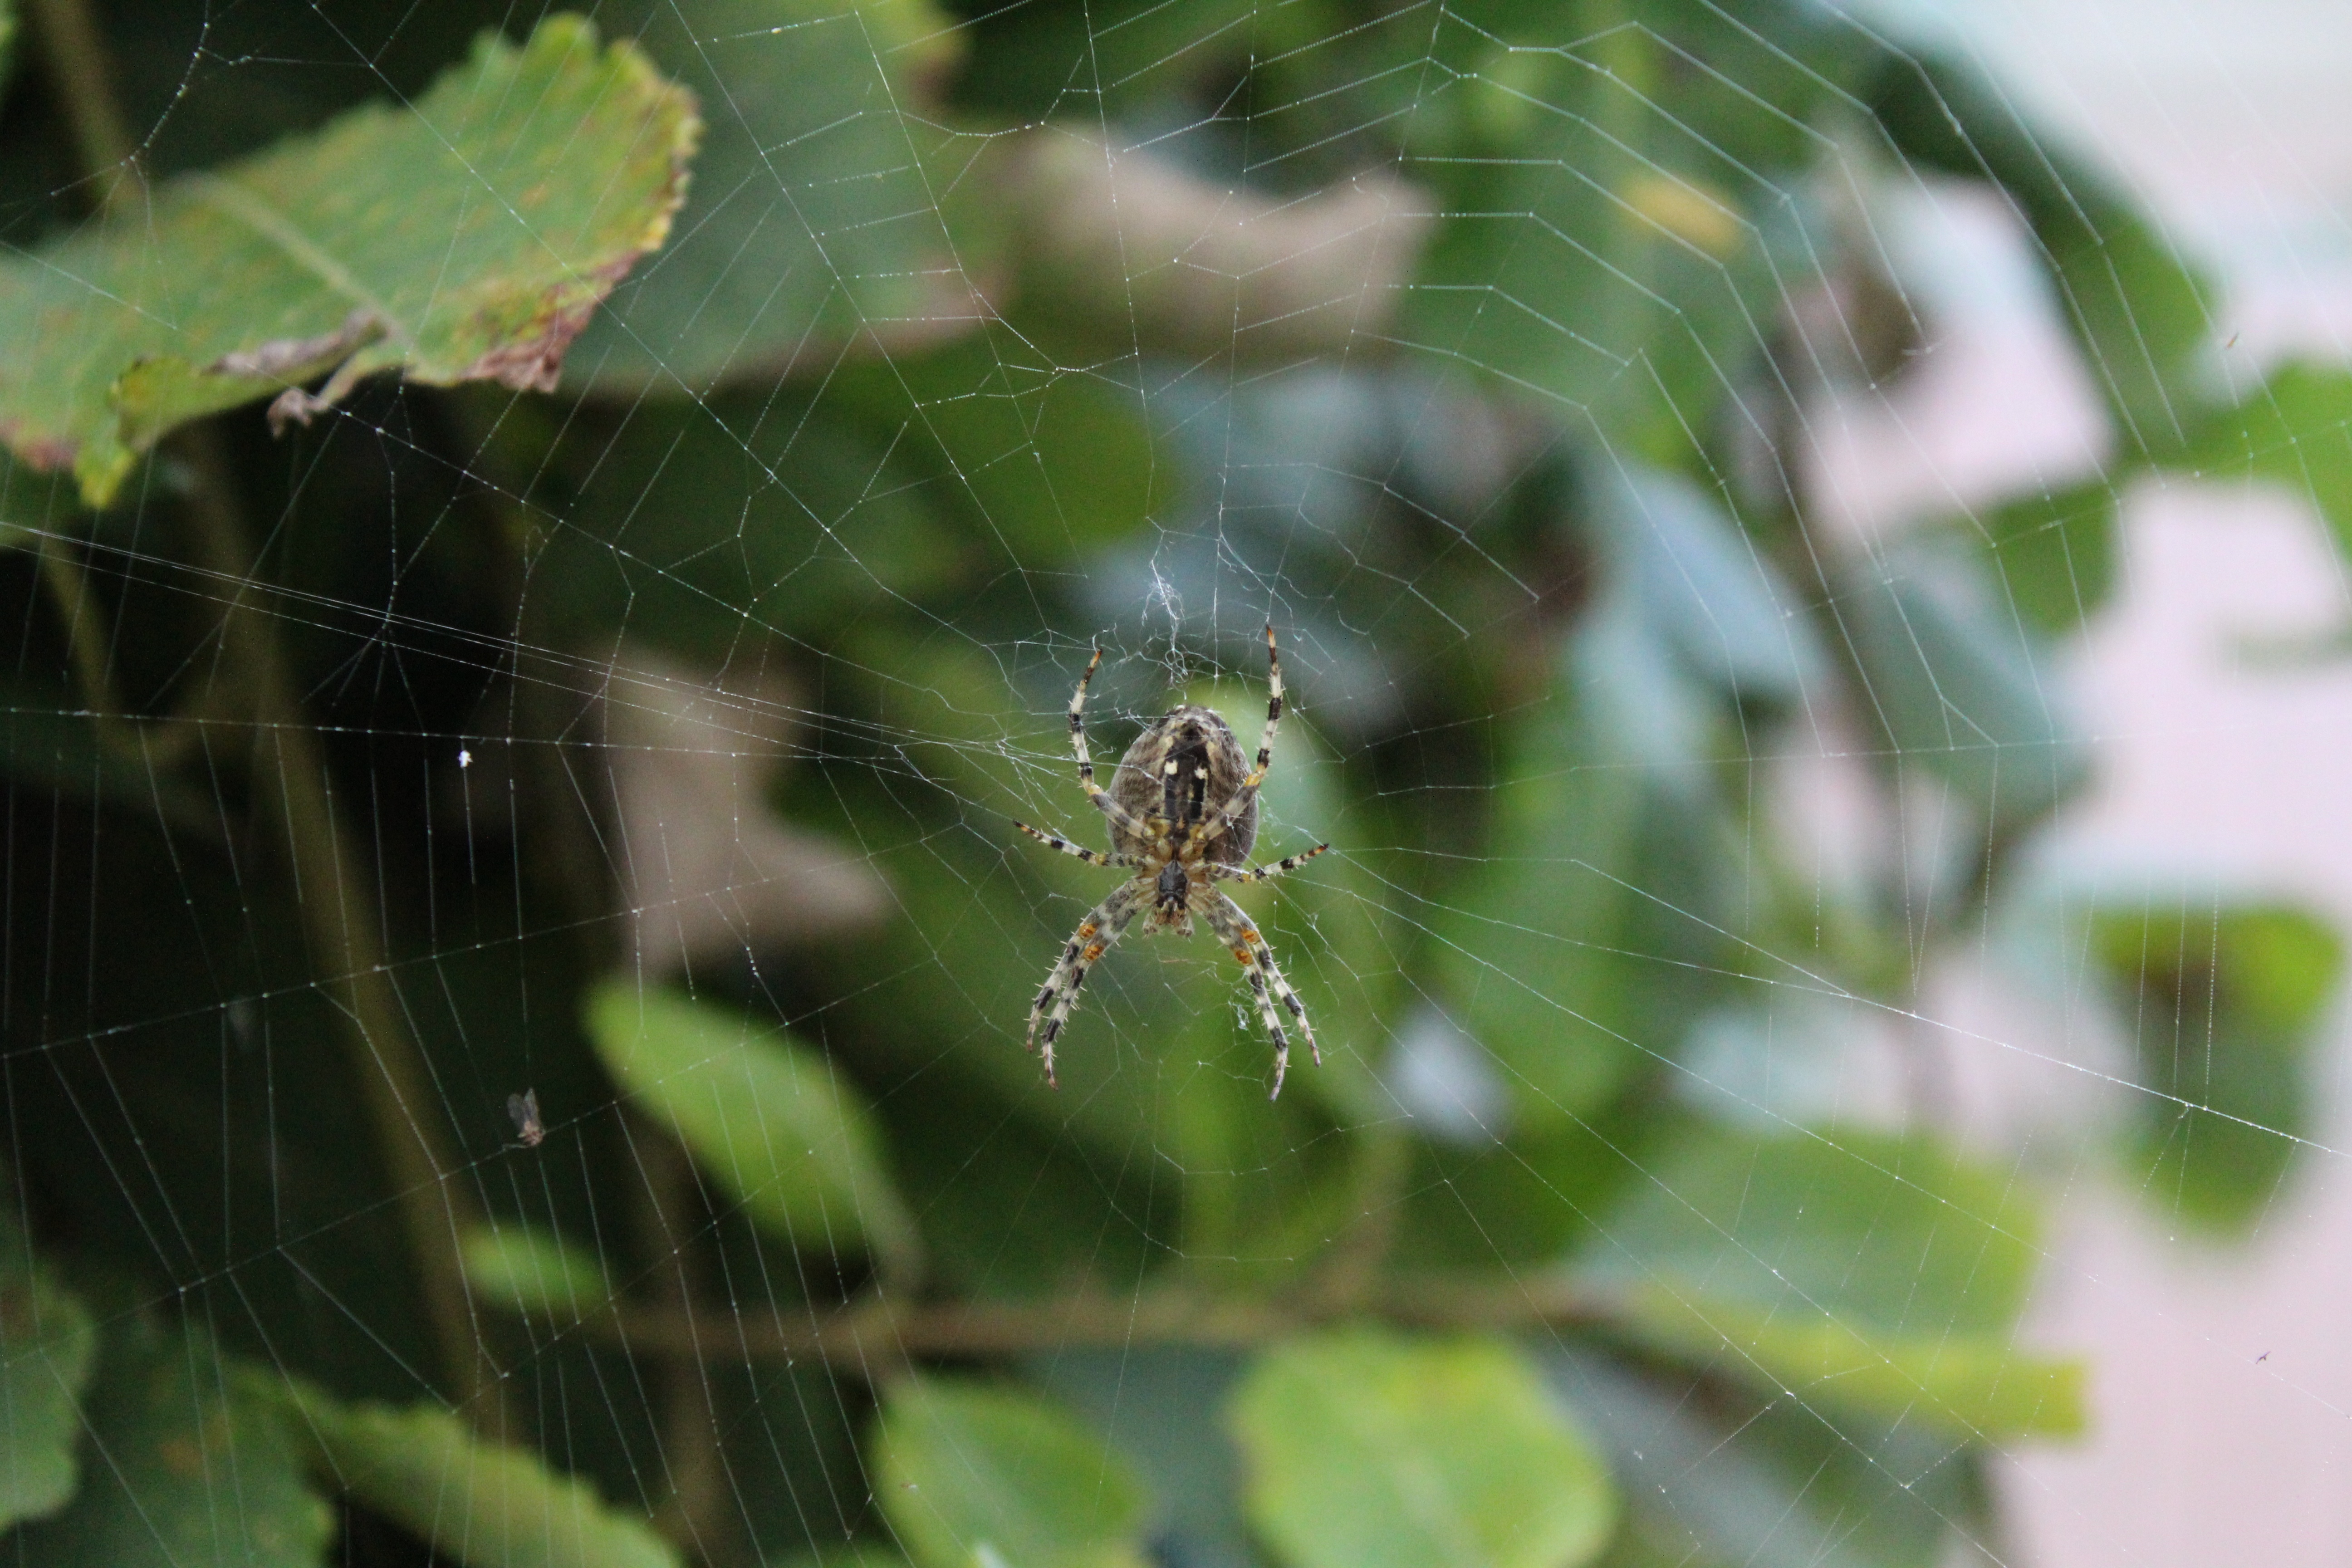
nature, animal, green, insect, close, fauna, invertebrate, spider web, cobweb, close up, spider, arachnid, network, strained networks, macro photography, arthropod, european garden spider, araneus, orb weaver spider